Pakistan Muslim League (N)

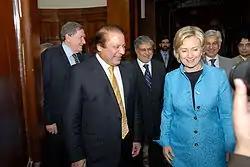
The senior and integral party leadership meeting with US Secretary of State Hillary Clinton and Richard Holbrooke in 2009

During the 2002 Pakistani general election, the PML-N performed poorly, only winning 9.4% of the popular vote and gaining seats for only 14 out of 272 elected members, the worst defeat since its inception in 1988. Hashmi was removed from the party's presidency after his controversial remarks towards the country's armed forces. In an indirect party election, Shahbaz Sharif was elected as the party's new president, and the party's leadership shifted its base to London, England. In 2006, the party signed a cooperative declaration with its rival Pakistan People's Party to outline and promote a new democratic culture in the country. Known as the Charter of Democracy, the document was signed by Nawaz Sharif and Benazir Bhutto in London, and they announced their opposition to Musharraf and Shaukat Aziz. In the 2008 general election, the party won urban votes and dominated the provisional assembly of Punjab Province. They secured a total of 91 seats in the state parliament, just second to the Pakistan People's Party, which won 121 seats, and the parties agreed on forming a coalition government. The PML-N called for the impeachment of President Pervez Musharraf, and successfully ousted him from the presidency and exiled him to the United States in 2008. However, before long, Nawaz Sharif announced his support for and leadership of the Lawyers' Movement to restore the suspended famed Chief Justice Iftikhar Muhammad Chaudhry in 2008. In 2011, the PML-N established a branch in Kashmir Province to participate in Kashmir's general elections.